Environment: real
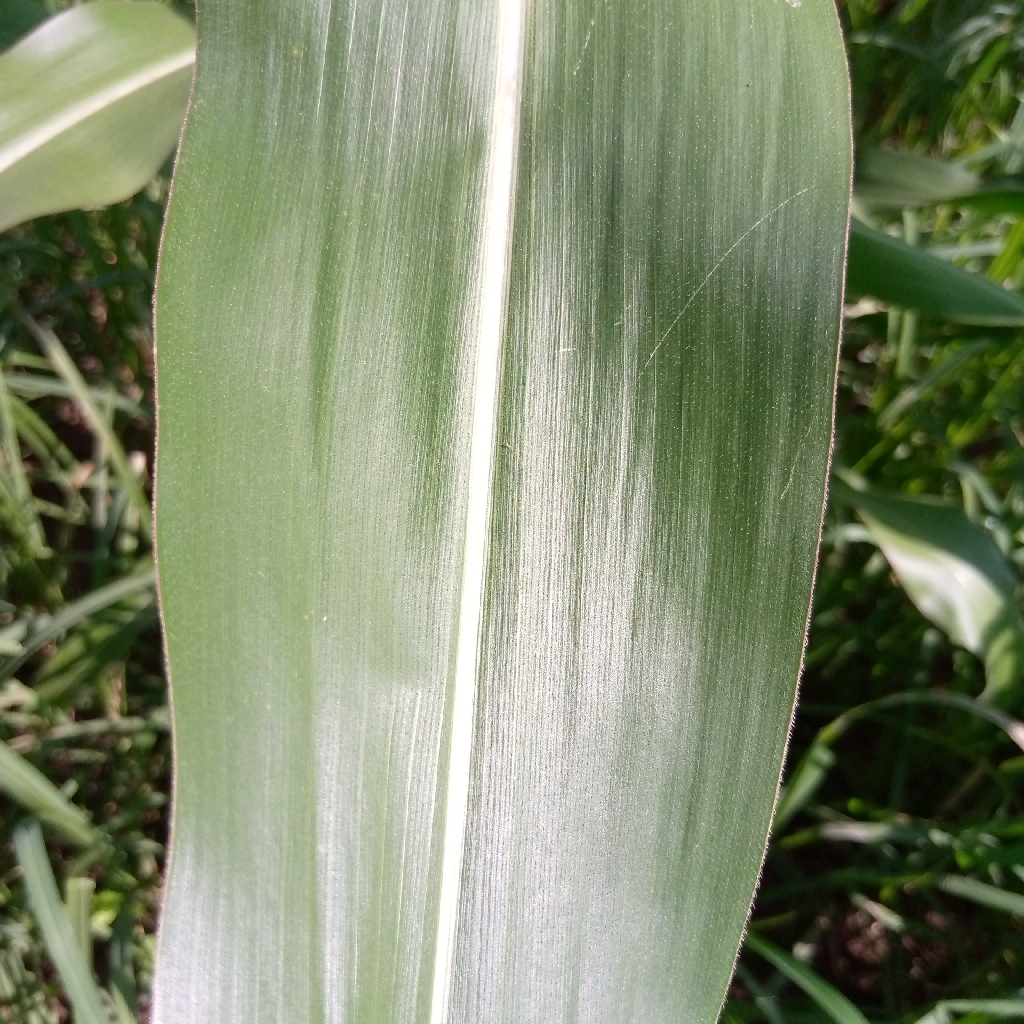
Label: healthy